Far-right politics in the United Kingdom

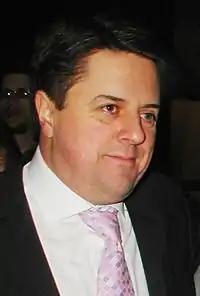
Nick Griffin led the BNP from 1999 to 2014.

Britain's largest far right party post-war was the National Front. The NF popularity was boosted by the infamous Rivers of Blood speech given by Enoch Powell in 1968. The NF opposed the mass-migration of non-white migrants throughout the 70s and was able to boost its popularity through the opposition to the immigration rules introduced by Edward Heath, leader of the Conservative and Unionist Party and prime minister, which saw a boost to their membership, to an estimated 17,500 by 1972. Throughout the seventies, the NF saw a rise in popularity and influence, mainly at a local level; for example, in the 1973 West Bromwich by-election the NF won 16 per cent. They finished third in three by-elections, although these results were atypical of the country as a whole. The party supported extreme loyalism in Northern Ireland, and attracted Conservative Party members who had become disillusioned after Harold Macmillan had recognised the right to independence of the African colonies, and had criticised Apartheid in South Africa. During the 1970s, the NF's rallies became a regular feature of British politics. Election results remained strong in a few working class urban areas, with a number of local council seats won, but the party never came anywhere near winning representation in parliament. Throughout its active years, the NF were involved in several violent incidences, notably the 1974 Red Lion Square disorders, over the amnesty of illegal immigrants and the 1977 ‘Battle of Lewisham', which aimed to intimidate local minority residents. However, by the late 90s, its popularity began to decline following the emergence of the [British National Party] (BNP), receiving just 2,716 votes in the 1997 General Election.